Keōua

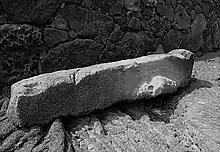
The resting spot for the High Chief Keoua Nui

Keōua Kalanikupuapaʻīkalaninui Ahilapalapa, sometimes called Keōua Nui ("Keōua the Great") (died c. 1750s–1760s) was an Ancient Hawaiian noble and the father of Kamehameha I, the first King of united Hawaiʻi. He was progenitor of the House of Keōua Nui. His first name Keoua, or Ke-ao-ua means ""the rain cloud"" and was given to him by his subjects because of his generosity and his sacred kapu of the heavenly rains.